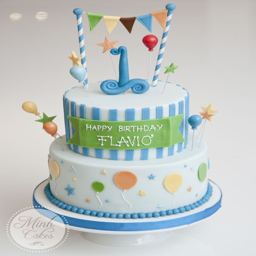
a birthday cake i made for a sweet little boy who just turned one !